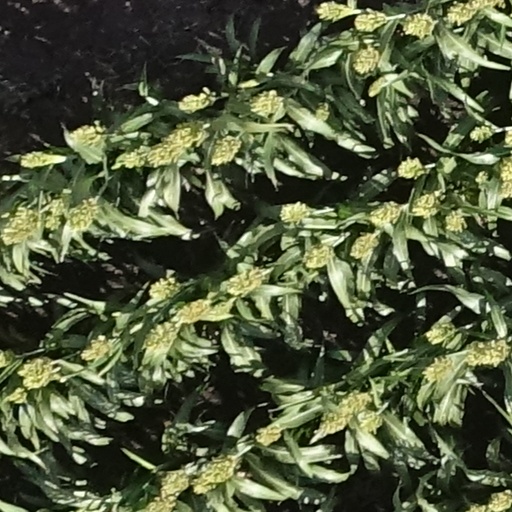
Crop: sorghum